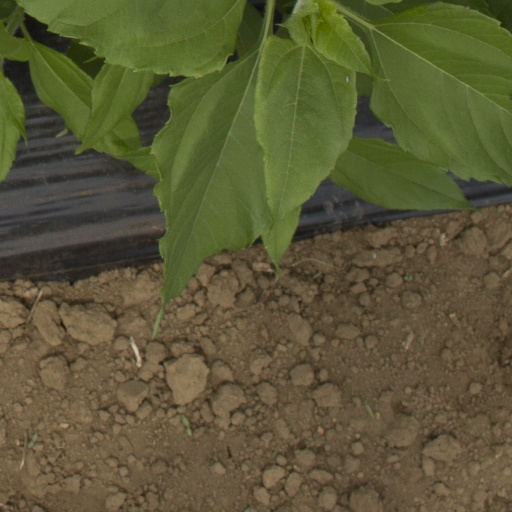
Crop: Jerusalem artichoke